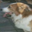
Label: dog